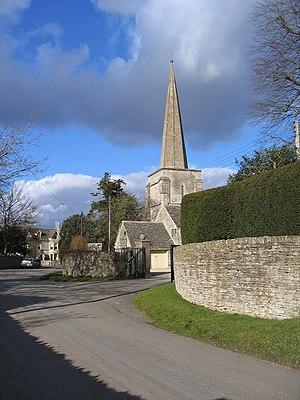
Kemble est un village du Gloucestershire, Angleterre.